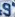
Number: 9